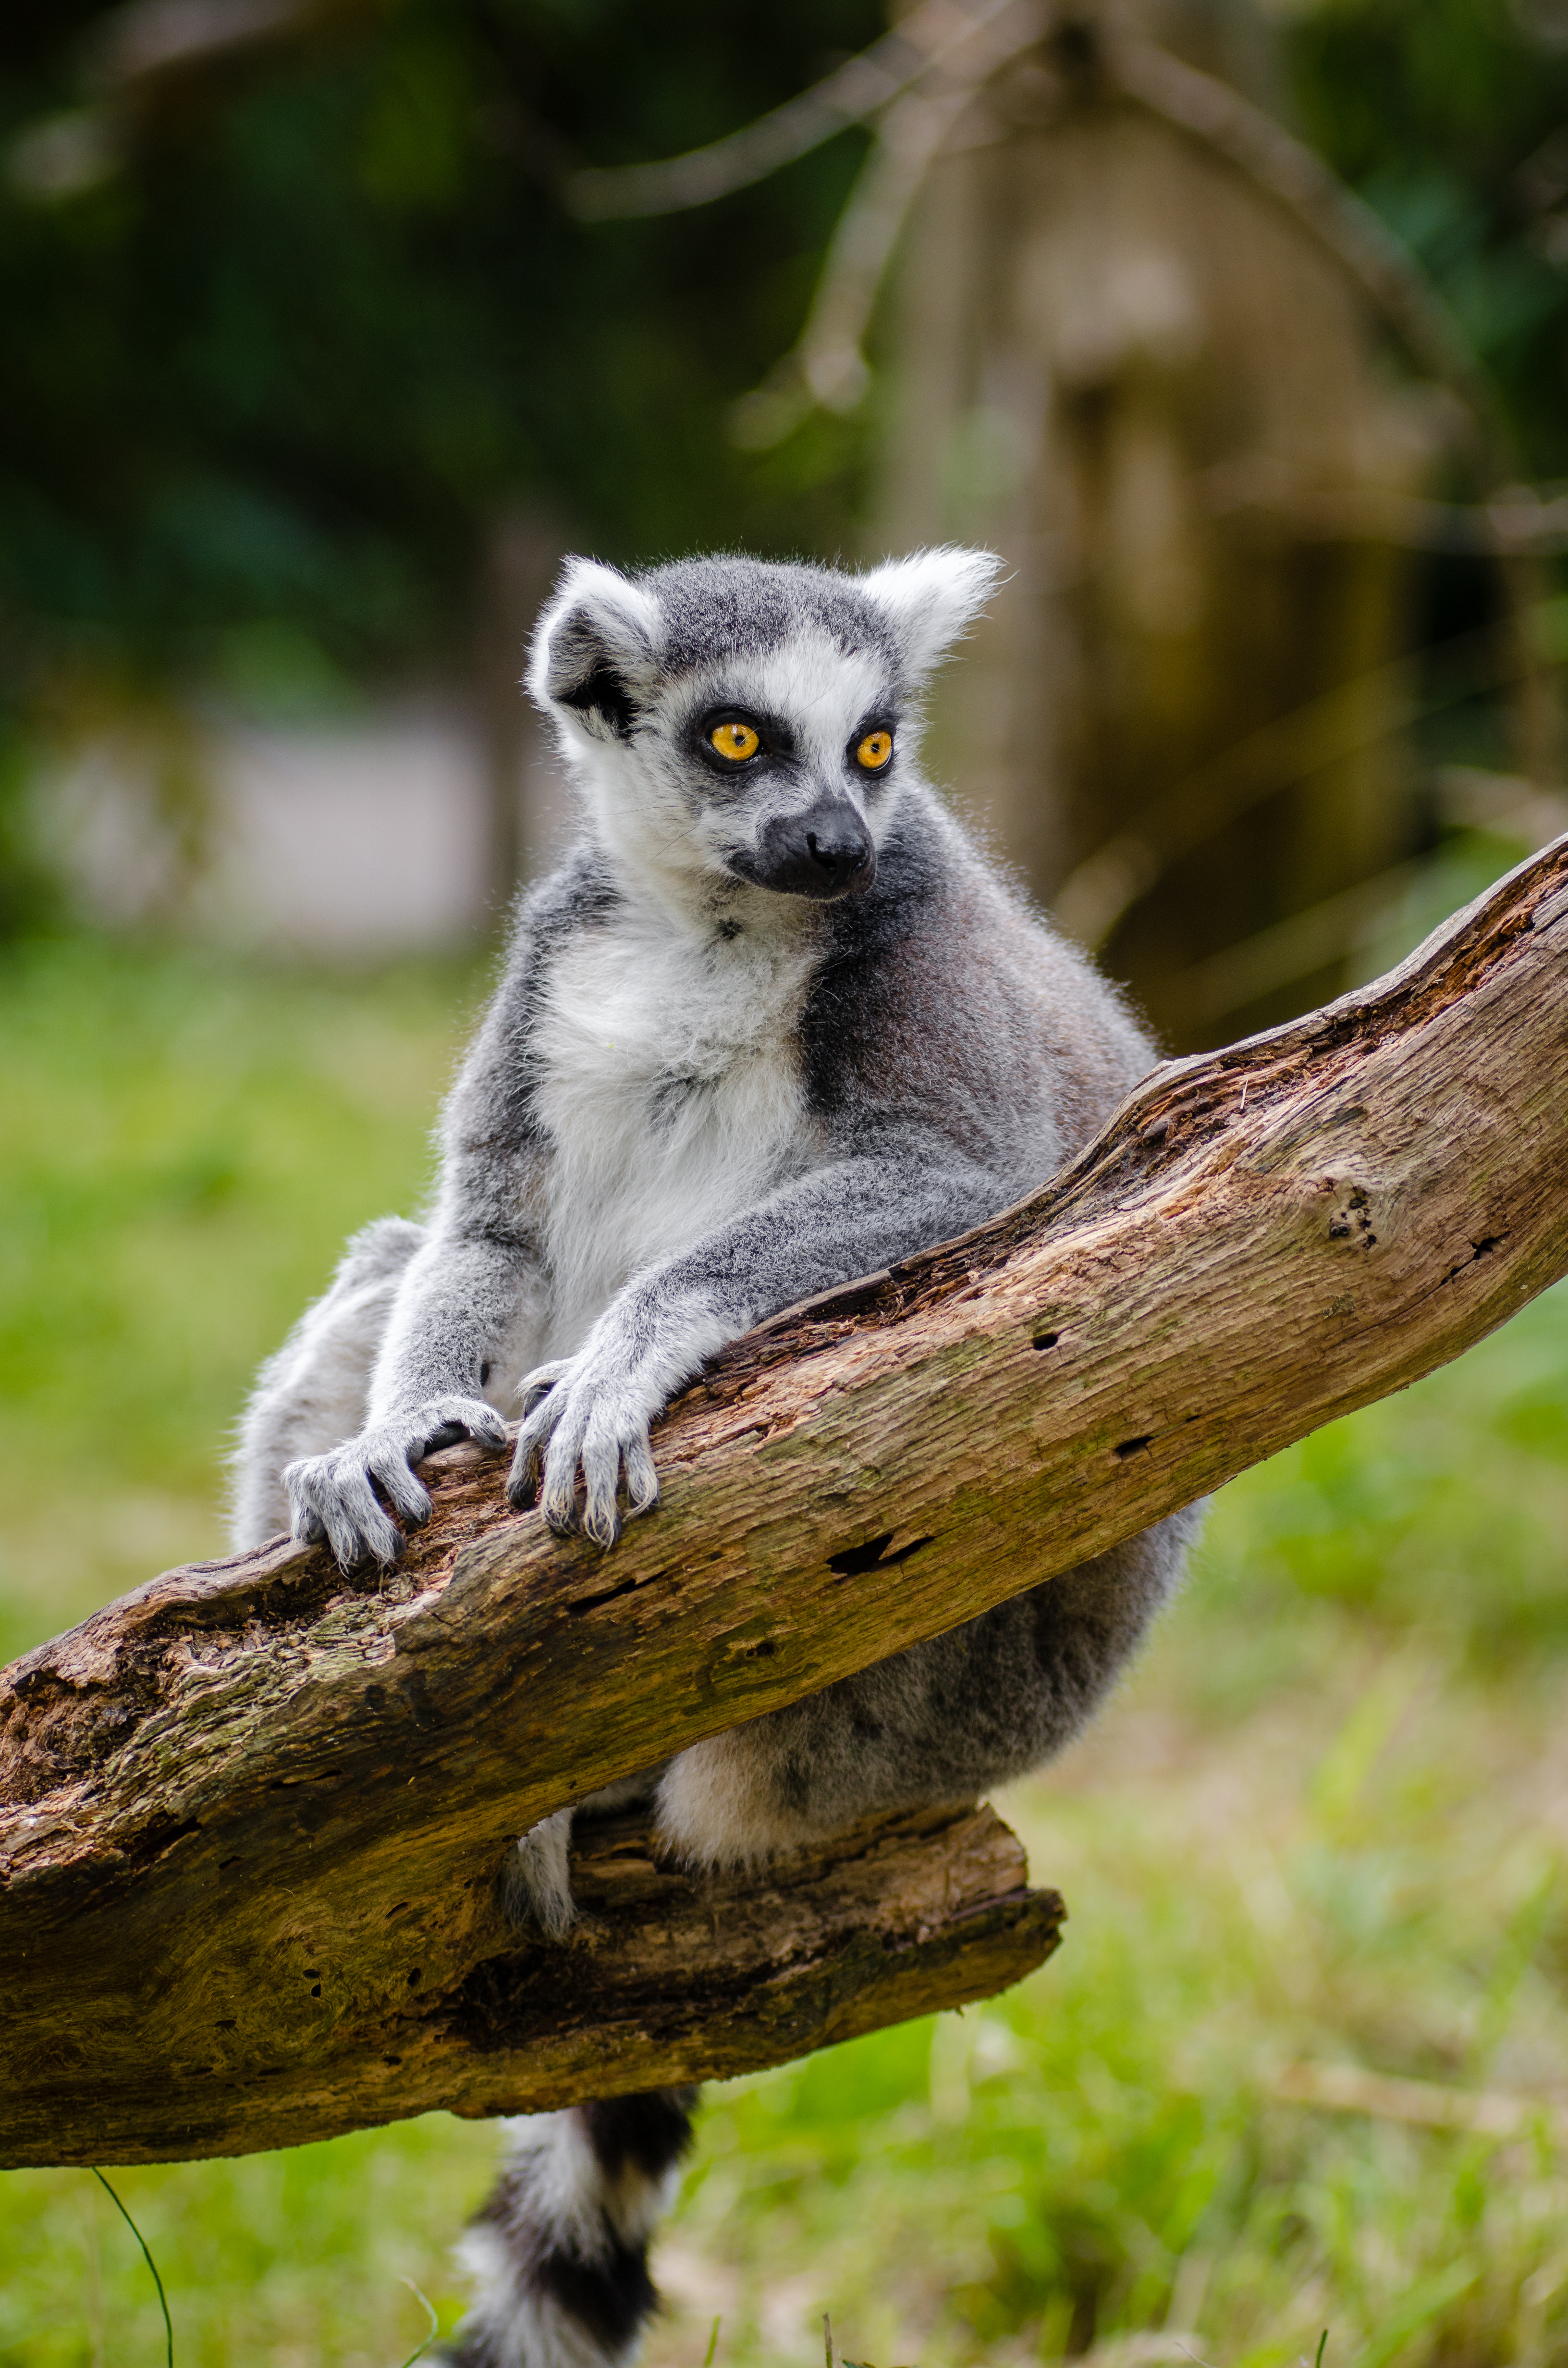
nature, animal, wildlife, zoo, mammal, fauna, primate, madagascar, vertebrate, lemur, new world monkey